Connecticut Route 194

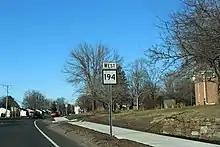
Westbound in South Windsor beyond Route 30

Route 194 starts at an intersection with US 5 in the village of East Windsor Hill and proceeds eastward. Half a mile later, it crosses over some railroad tracks and continues east towards the Podunk River. The road turns south after crossing the river and eventually meets with Route 74 in South Windsor center. It ends after another at an intersection with Route 30 in the town center. Route 194 has short four lane sections near its termini but is otherwise a two lane minor arterial road. It carries traffic volumes of about 14,000 per day.